Devi (TV series)

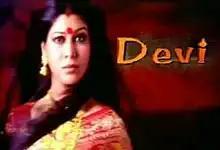

Devi is an Indian television series which aired on Sony TV from 20 September 2002 to 22 December 2004. It was produced by Ajay Devgan's production house Devgan Software from 2002 to 2003 in association with misha gautam, later changed to Sujit Kumar Singh's production house Shreya Creations in the second year of the show in association with Misha Gautam's production house Television Foot Prints.